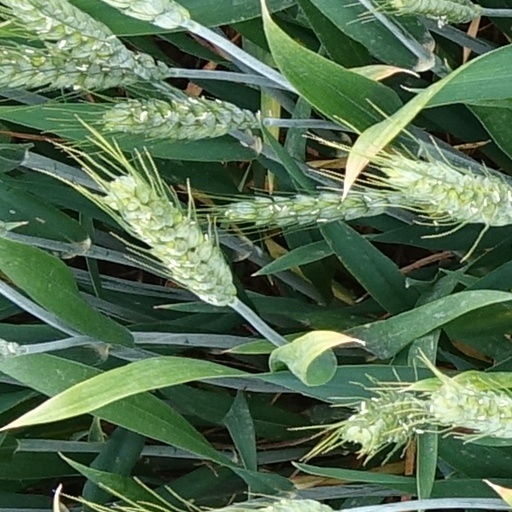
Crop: wheat